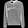
Label: Pullover